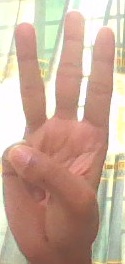
ASL sign: 6